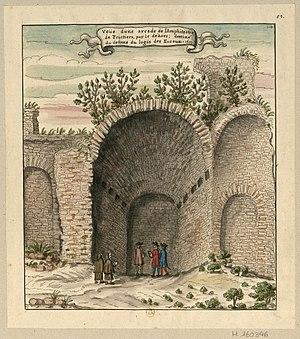
«
L'amphithéâtre de Poitiers est un amphithéâtre gallo-romain construit au Iᵉʳ ou IIᵉ siècle à Poitiers, dans le département français actuel de la Vienne.